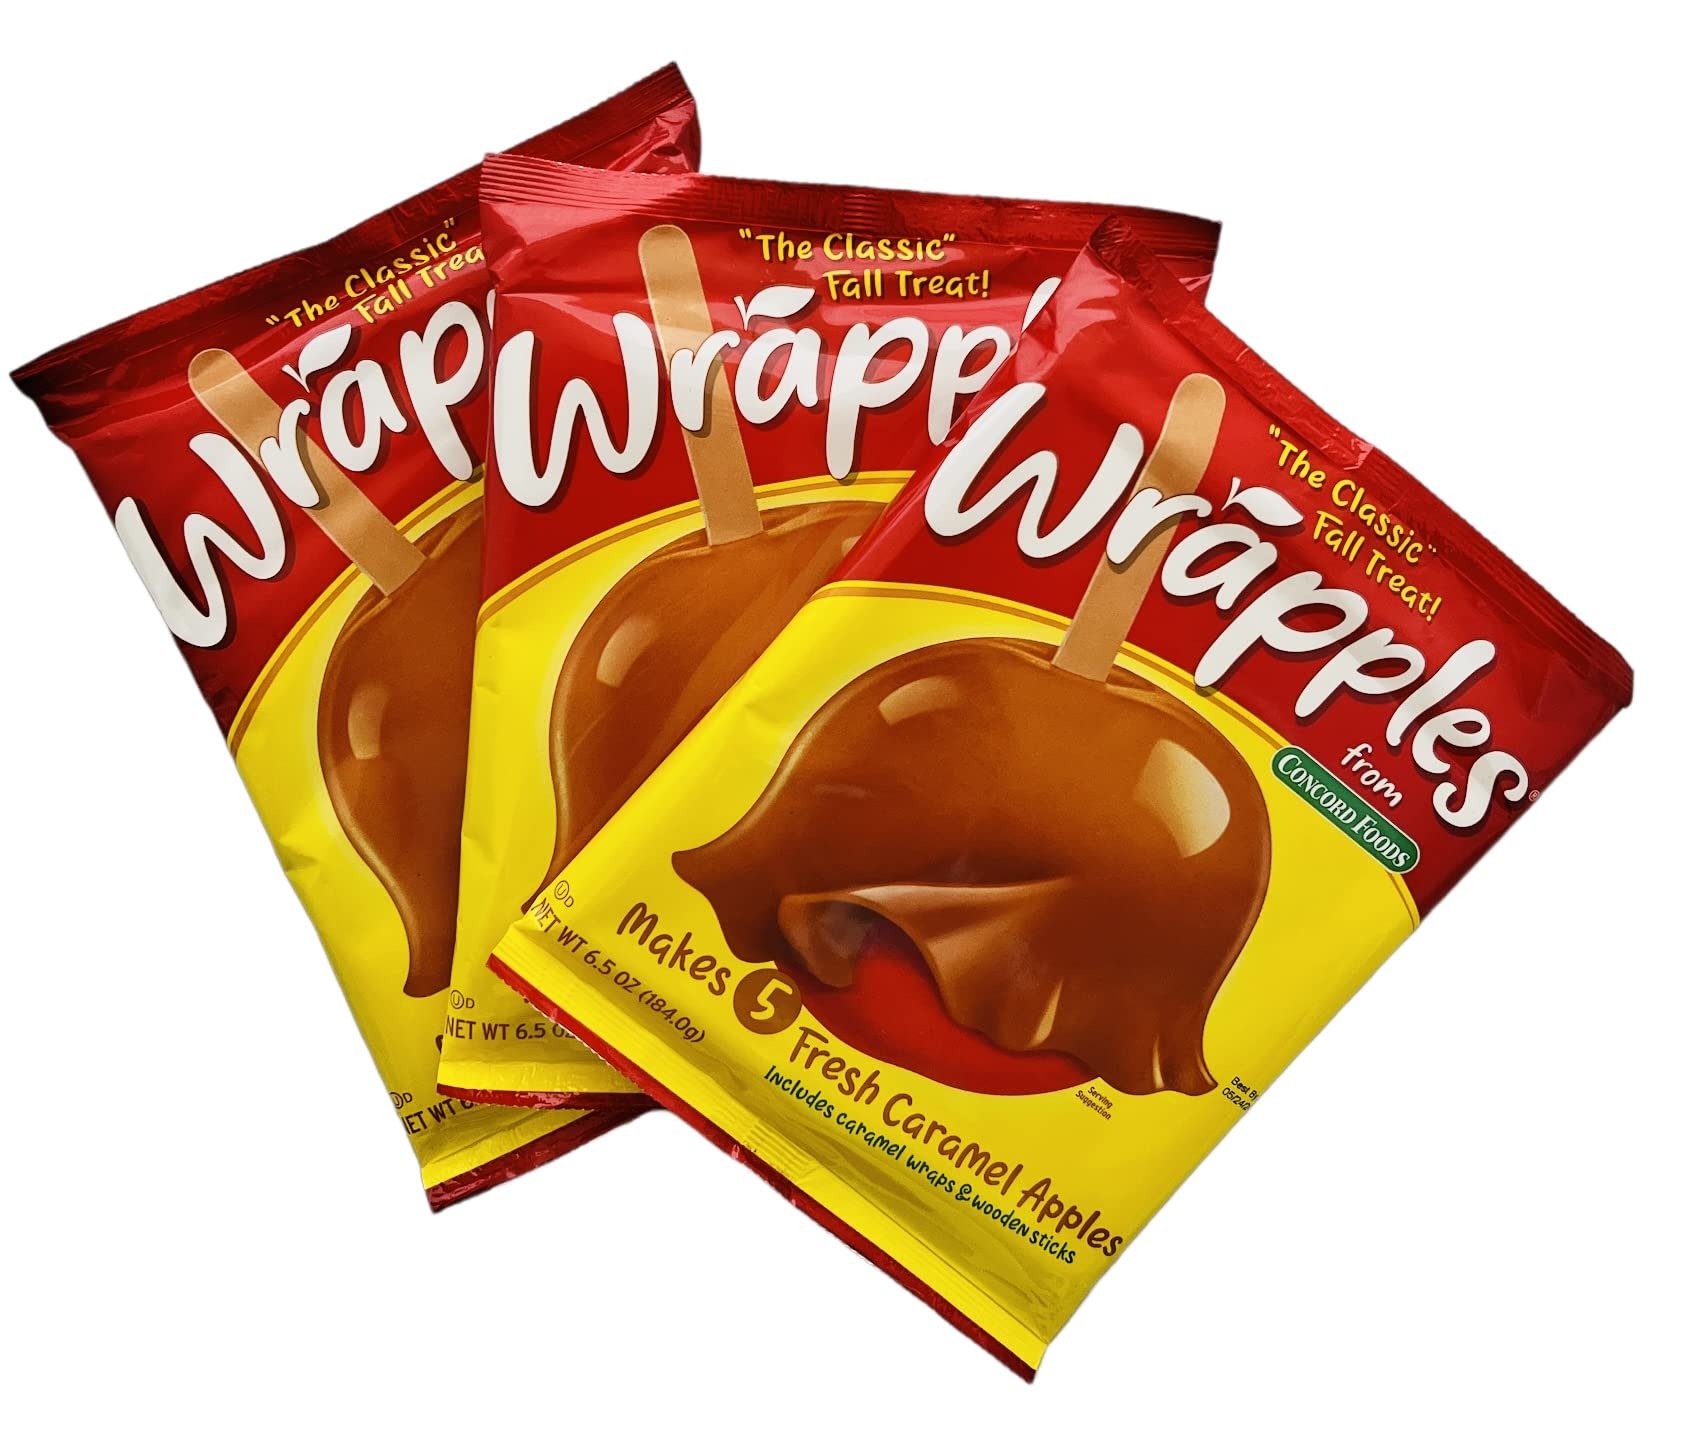
Item Name: Concord Caramel Apple Wrap 6.05 oz Package 3 Pack - Makes 15 Fresh Caramel Apples)
Value: 18.15
Unit: Ounce

Price: 24.99